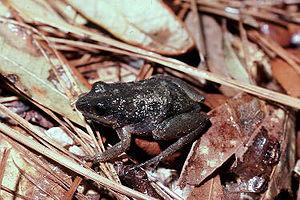
Pseudacris nigrita est une espèce d'amphibiens de la famille des Hylidae.